Whanganui Island

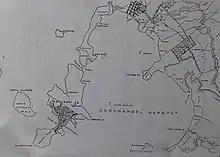
Name Coromandel Town written on Plan on Whanganui Island Aotearoa Original Plan including Kapanga

and sections were sold. The issue to the new owners was that the plan implied flattish land but the land was far from flat. There was also no suitable permanent source of fresh water.